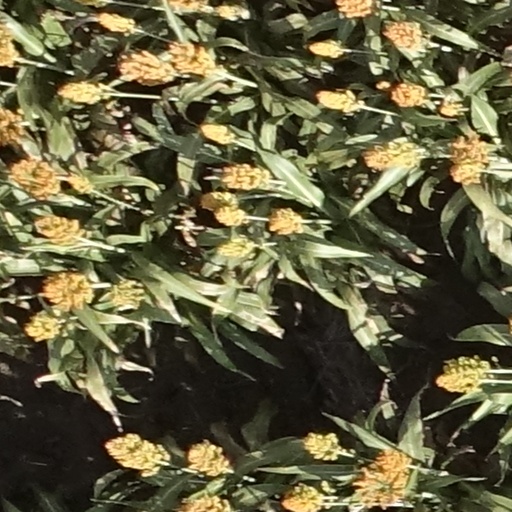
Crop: sorghum